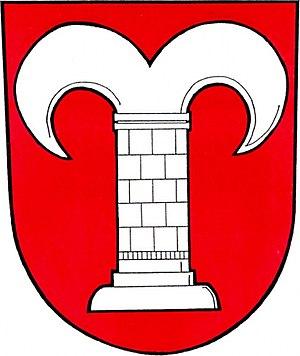
Rohov est une commune du district d'Opava, dans la région de Moravie-Silésie, en République tchèque. Sa population s'élevait à 585 habitants en 2017.